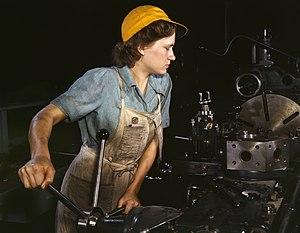
Ouvrière-tourneuse usinant des pièces d'avion de transport dans l'usine de la compagnie Consolidated Aircraft, à Fort Worth, dans le Texas, aux USA. Norsk (bokmål)‎: Blåsnipparbeider, kvinne lager maskindeler i en flyfabrikk i Texas 1942. Română: În timpul războiului, femeile au lucrat în uzinele din toate ţările implicate în război.